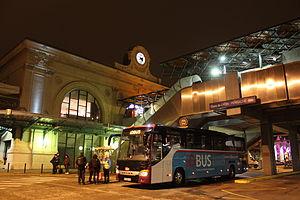
Le Setra S 416 GT-HD, immatriculé CH-204-CD, de la société iDBUS, est vu à la gare de Lyon Perrache
BlaBlaBus, anciennement Ouibus et antérieurement iDBUS, est un réseau de lignes d'autocar à longue distance, en France et en Europe. En France, il dessert environ 40 villes, mais également les aéroports de Paris-Charles-de-Gaulle, Paris-Orly, Lyon-Saint-Exupéry et Nice-Côte d'Azur.